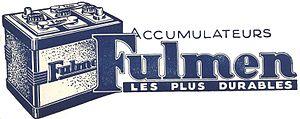
Logo Fulmen dans les années 1900
Fulmen ou Accumulateur Fulmen est une marque de batterie au plomb appartenant à la société Exide Technologies. Elle fut une entité indépendante jusque dans les années 70.